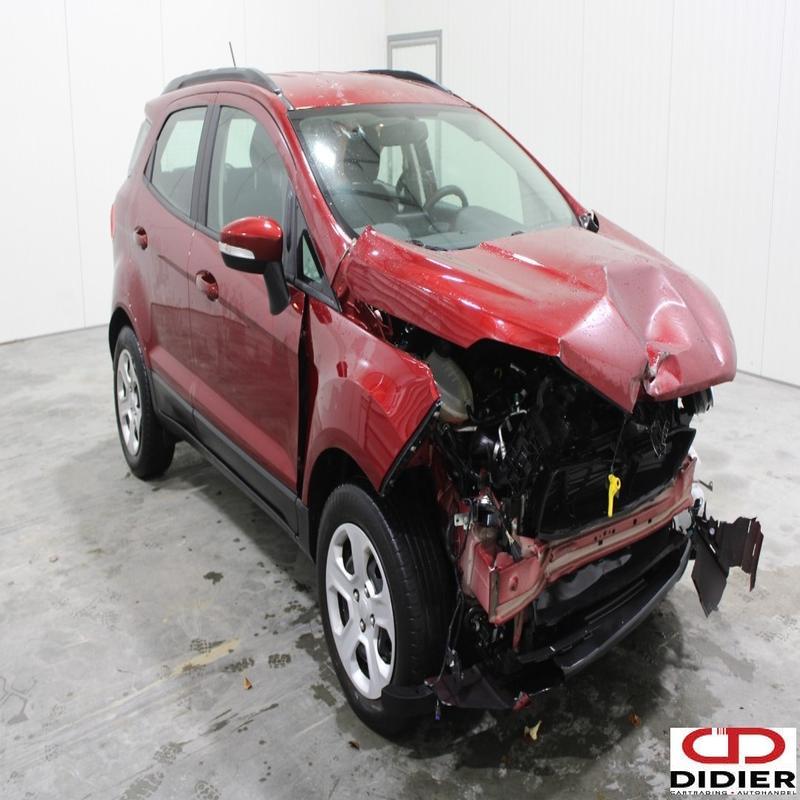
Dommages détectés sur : plaque d'immatriculation avant, pare-choc avant, feu avant droit, feu avant gauche, capot, aile avant droite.
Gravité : majeur